South-pointing chariot

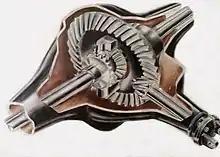
An illustration of a differential between the drive shaft (at bottom right) and driving wheels of an automobile

The English engineer George Lanchester proposed that some south-pointing chariots employed differential gears. A differential is an assembly of gears, nowadays used in almost all automobiles except some electric and hybrid-electric versions, which has three shafts linking it to the external world. They are conveniently labelled A, B, and C. The gears cause the rotation speed of Shaft A to be proportional to the "sum" of the rotation speeds of Shafts B and C. There are no other limitations on the rotation speeds of the shafts.